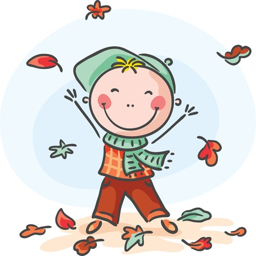
little boy playing with the autumn leaves vector